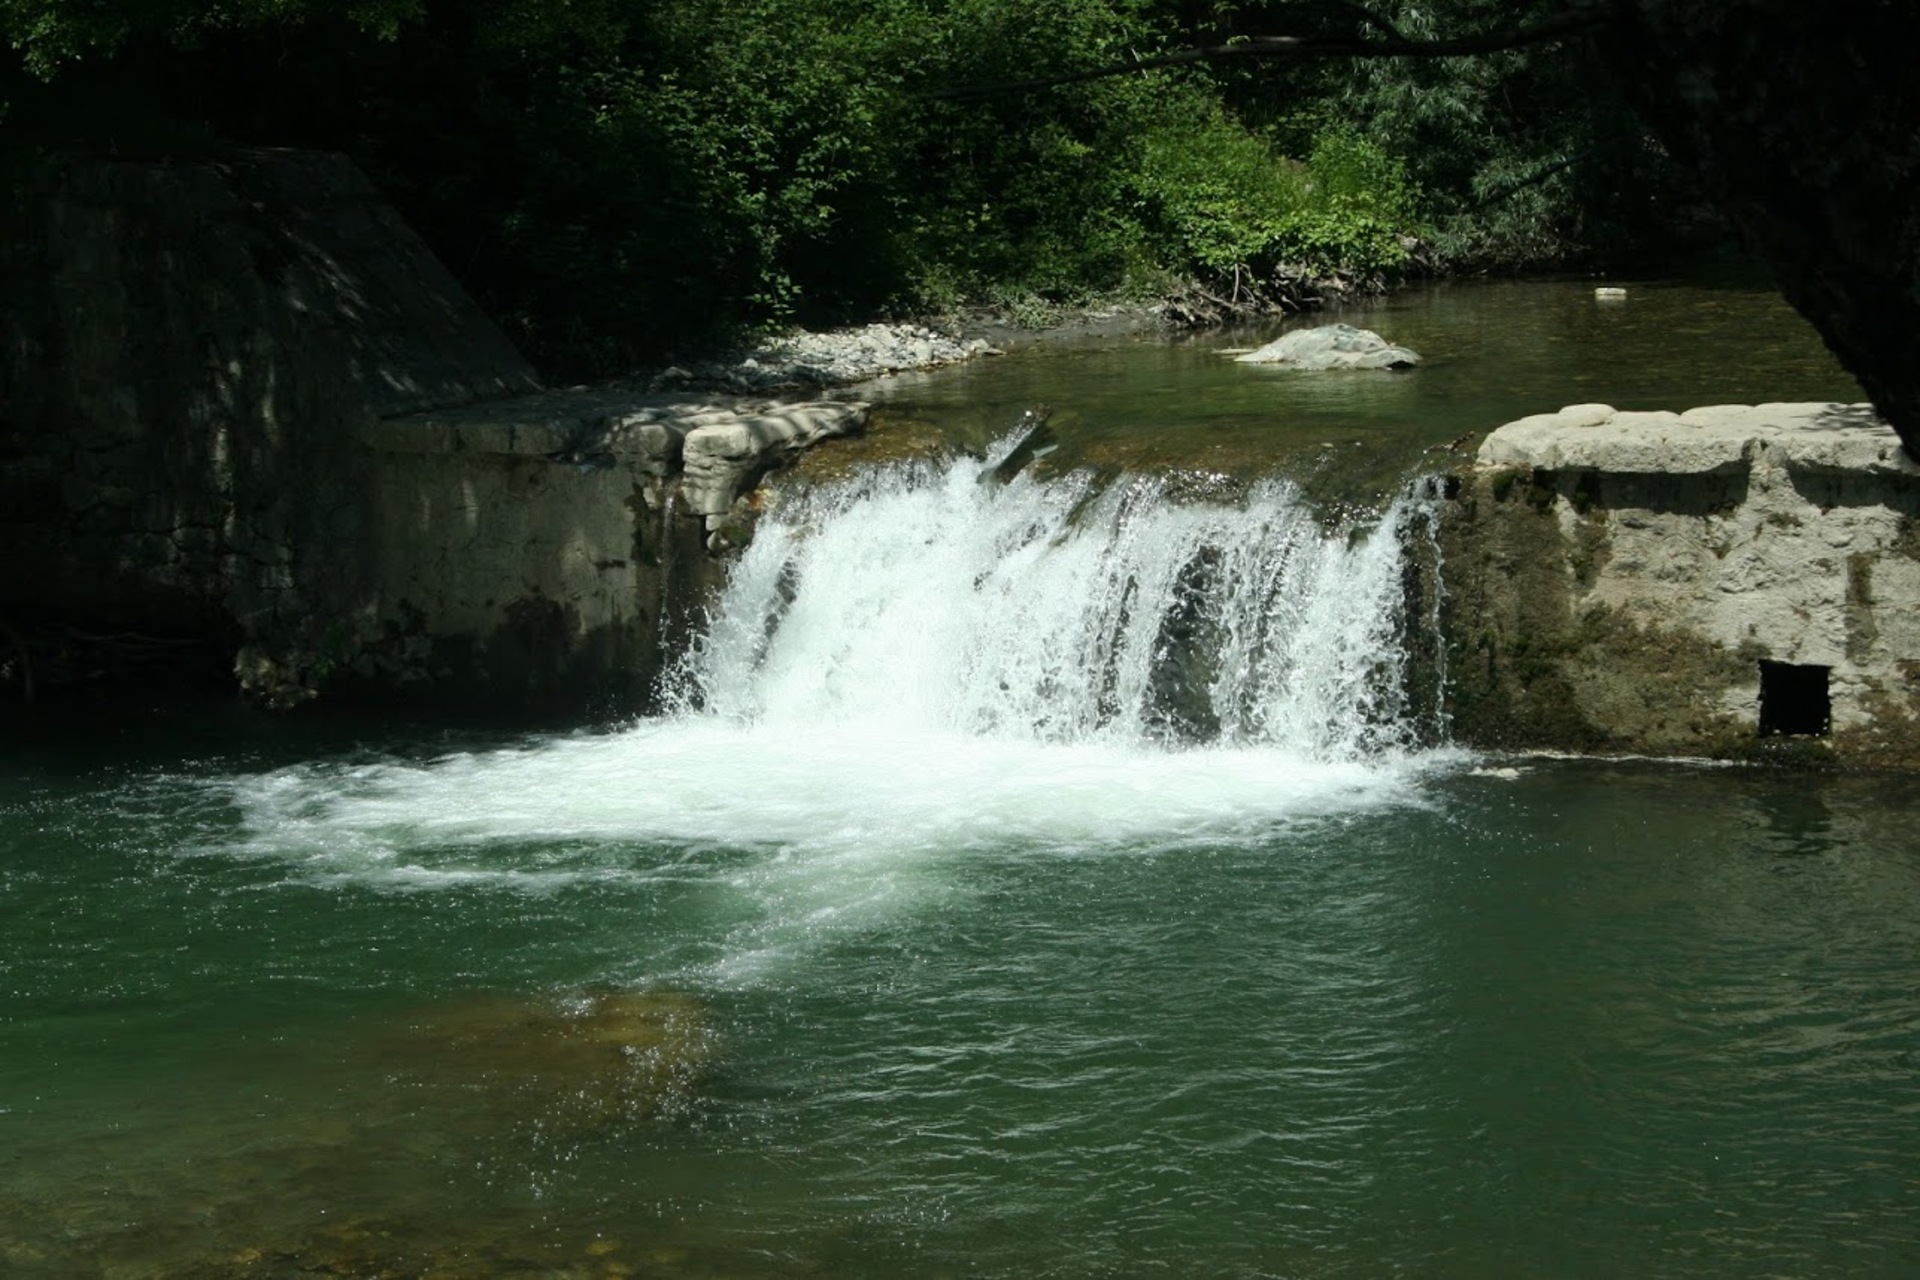
nature, water resources, body of water, waterfall, natural landscape, watercourse, water, nature reserve, stream, river, vegetation, water feature, chute, state park, rapid, biome, riparian zone, formation, creek, landscape, mineral spring, riparian forest, fluvial landforms of streams, rock, bank, tributary, valdivian temperate rain forest, old growth forest, jungle, spring, rainforest, terrain, forest, arroyo